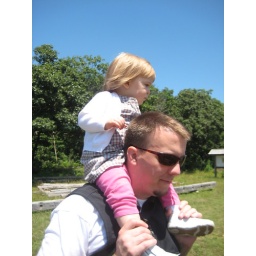
Maysie had the best seat in the house